1987 Giro d'Italia

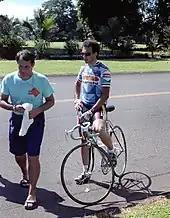
Moreno Argentin (pictured during the Coors Classic in 1987) won three individual stages at the 1987 Giro.

The route for the 1987 edition of the Giro d'Italia was revealed to the public on television by head organizer Vincenzo Torriani on 21 February 1987. Covering a total of , it included five time trials (four individual and one for teams), and thirteen stages with categorized climbs that awarded mountains classification points. The course featured a total of climbing, more than the previous edition. Five of these thirteen stages had summit finishes: stage 1a, to San Romolo; stage 6, to Monte Terminillo; stage 15, to Sappada; stage 19, to Madesimo; and stage 21, to Pila. Another stage with a mountain-top finish was stage 13, which consisted of a climbing time trial to San Marino. The organizers chose to include one rest day between stages 10 and 11. When compared to the previous Giro, the race had the same number of stages – although one stage consisted of two half-stages – but was longer and contained an additional individual time trial. The sixteenth stage, which ran from Sappada to Canazei, was named the queen stage for its five categorized climbs.